Law of effect

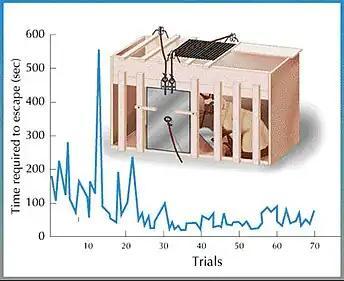
Thorndike's Puzzle-Box. The graph demonstrates the general decreasing trend of the cat's response times with each successive trial.

Thorndike emphasized the importance of the situation in eliciting a response; the cat would not go about making the lever-pressing movement if it was not in the puzzle box but was merely in a place where the response had never been reinforced. The situation involves not just the cat's location but also the stimuli it is exposed to, for example, the hunger and the desire for freedom. The cat recognizes the inside of the box, the bars, and the lever and remembers what it needs to do to produce the correct response. This shows that learning and the law of effect are context-specific.